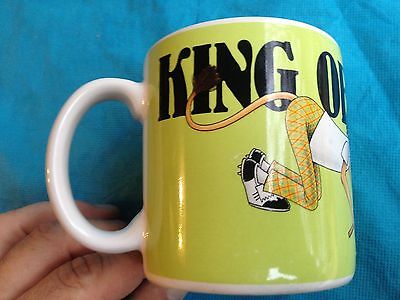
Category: mug